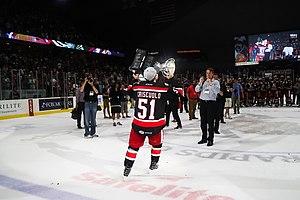
Kyle Criscuolo est un joueur professionnel américain de hockey sur glace.